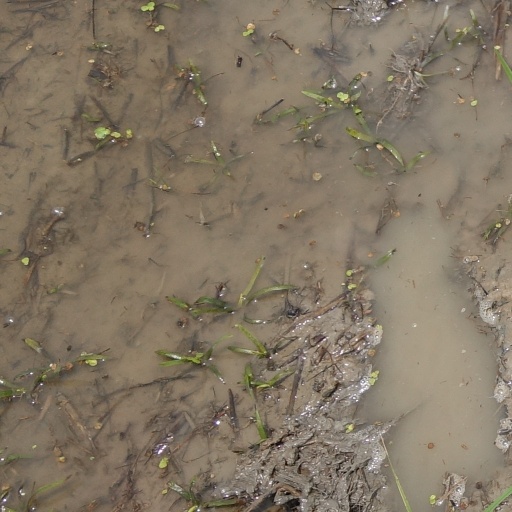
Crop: rice